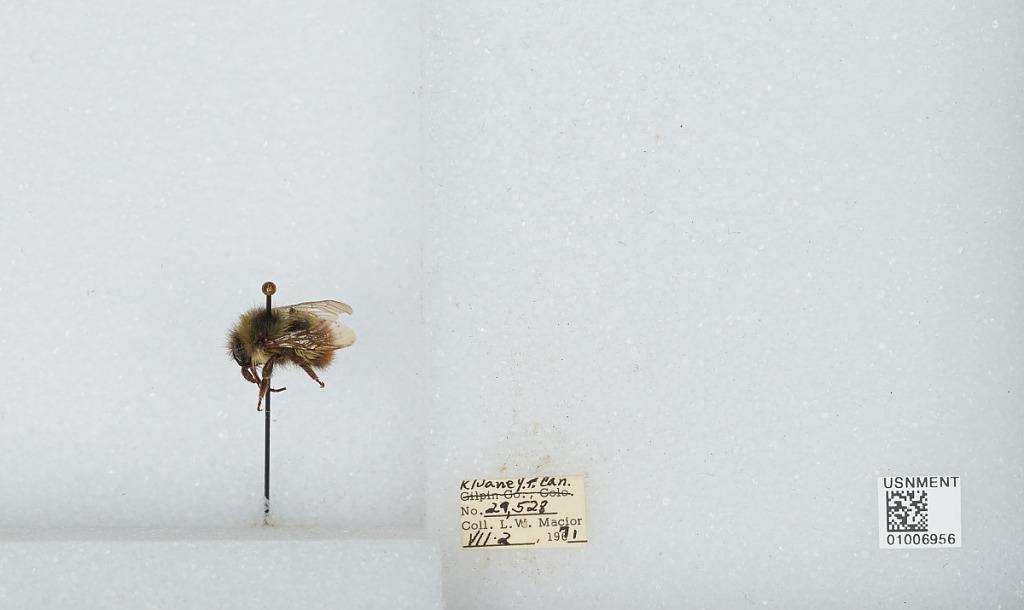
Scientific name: Bombus (Pyrobombus) flavifrons Cresson
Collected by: L. Macior
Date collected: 1971-7-2
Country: Canada
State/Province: Yukon Territory
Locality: Kluane
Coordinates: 60.75, -139.5